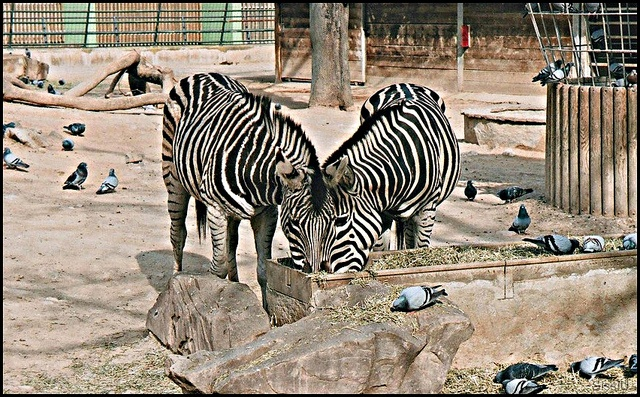
A pair of zebras eat out of a trough while birds around them also grab a snack.
two zebras eating out of a trough within a zoo enclosure with many pigeons around them
Two zebras eating out of food trough in zoo enclosure.
Two zebras eating hay with pigeons on the ground and in the hay bin.
two zebras are eating in their pen and lots of pigeons